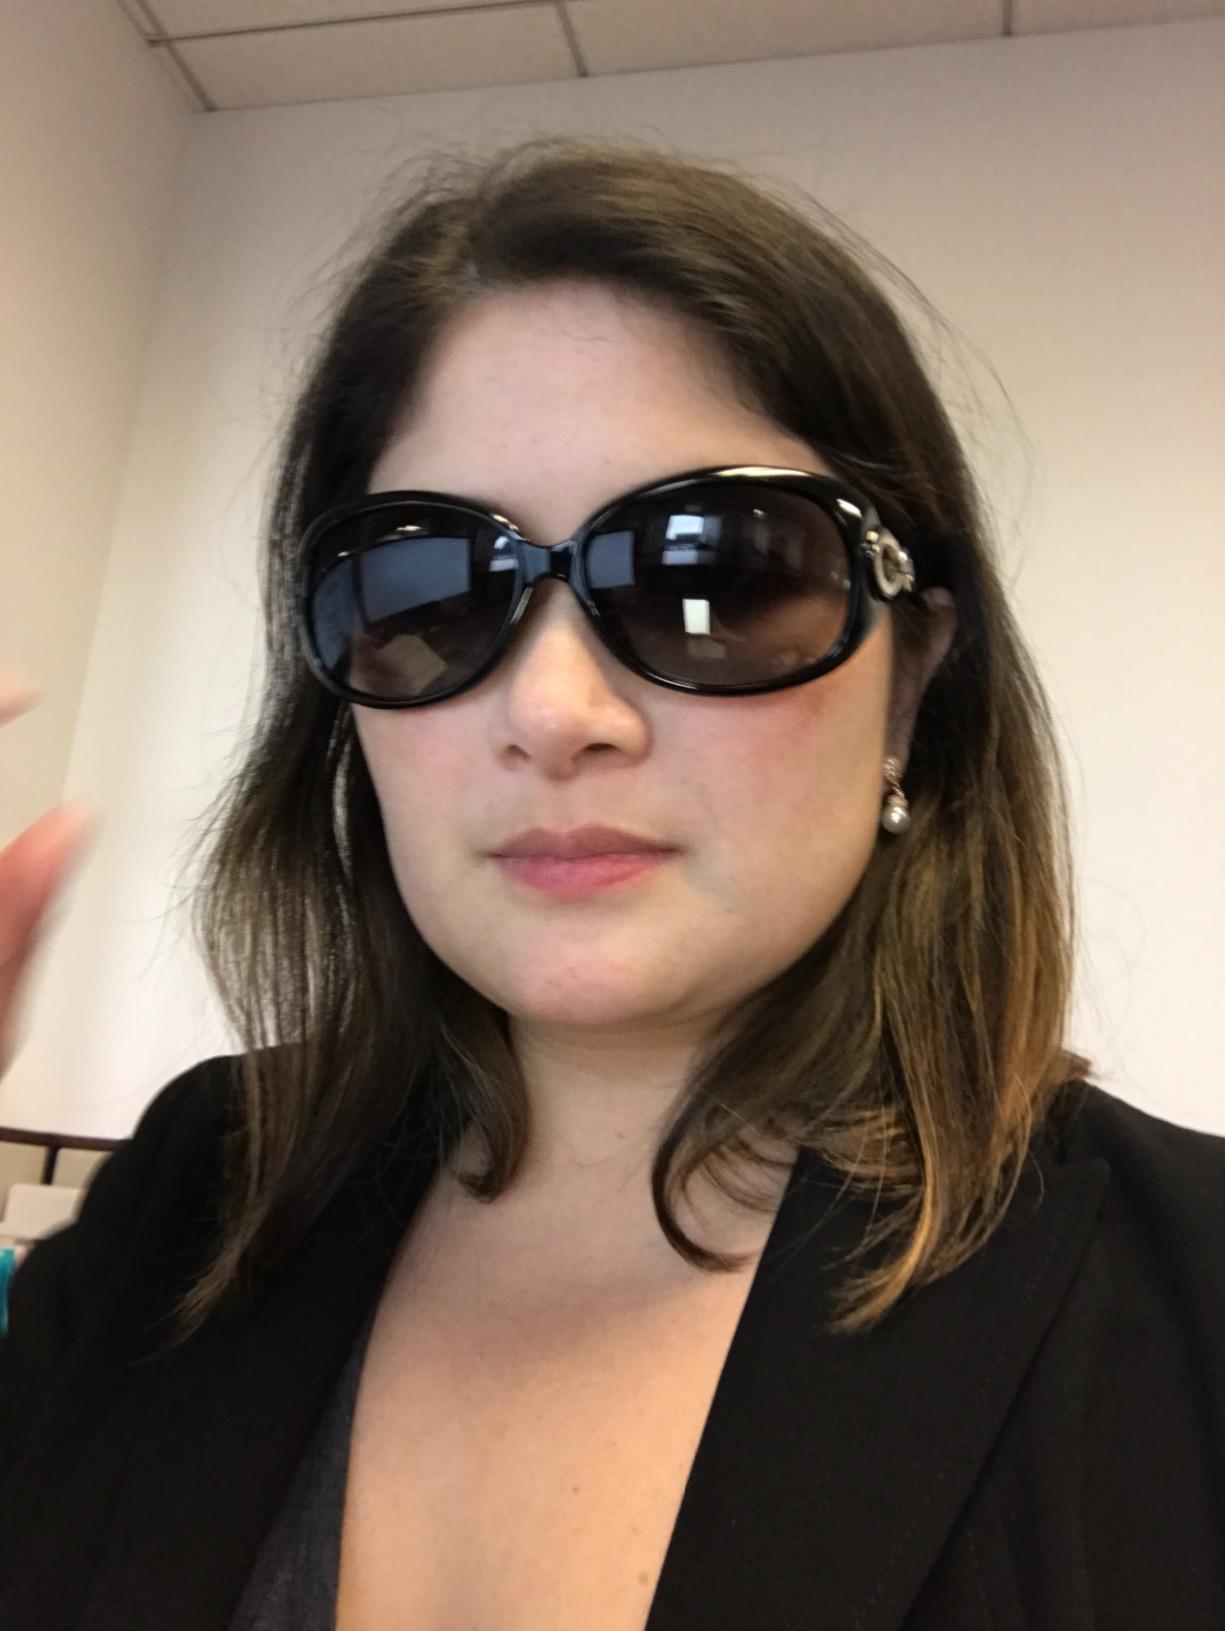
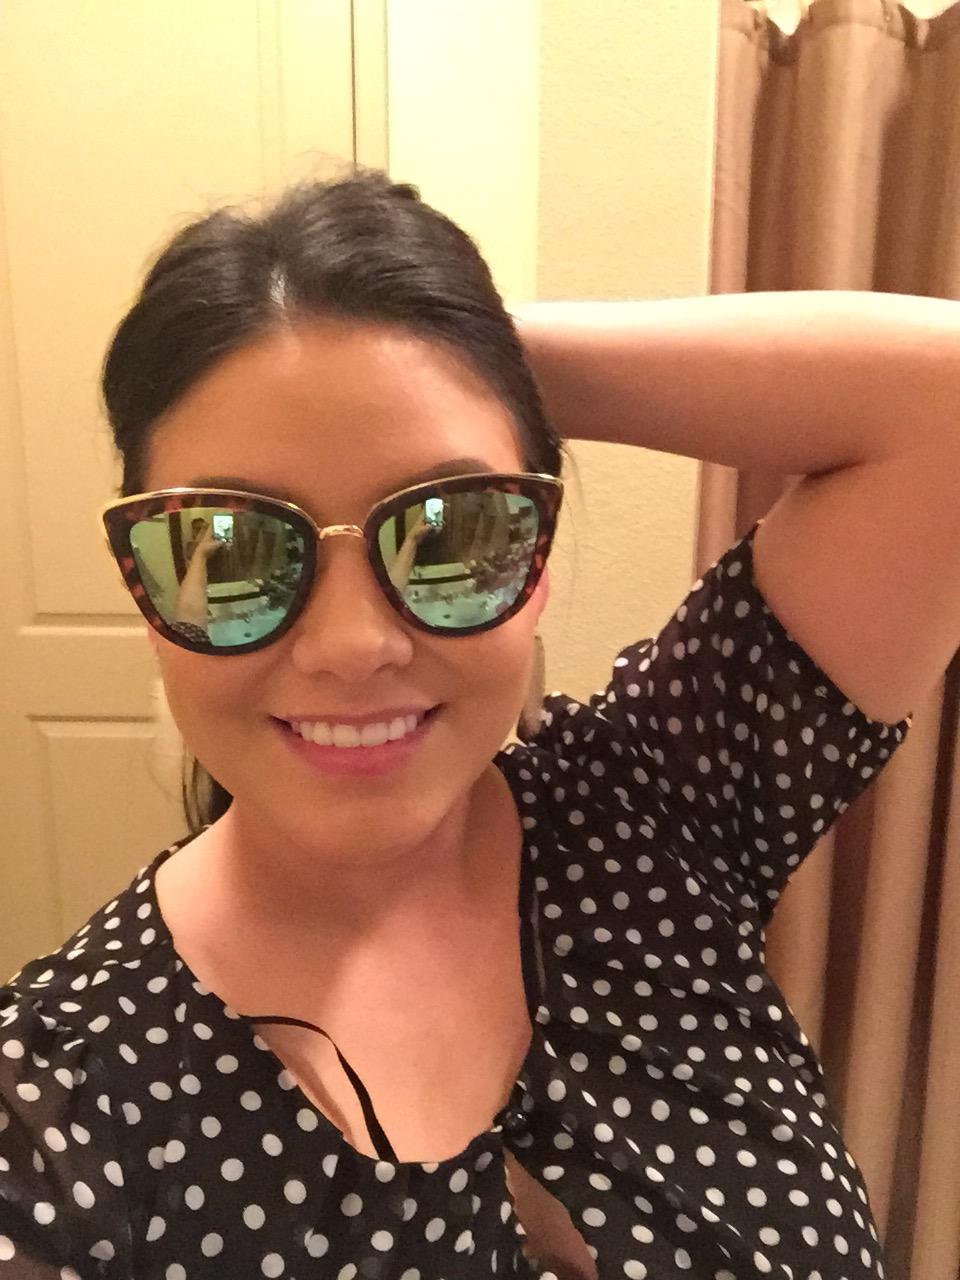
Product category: accessories_sunglasses
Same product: no